Mellrichstadt Bahnhof

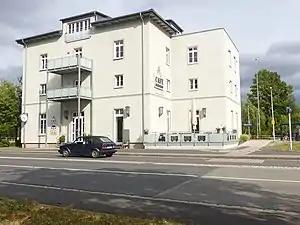
Mellrichstadt station

Mellrichstadt Bahnhof is a railway station operated by the Deutsche Bahn in the Lower Franconian town of Mellrichstadt in Germany.